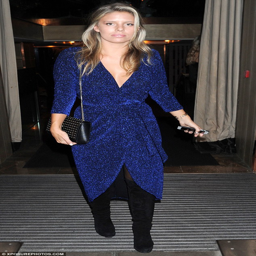
a shimmering style : the blonde beauty rounded her outfit off with a pair of knee - high boots and a studded black handbag